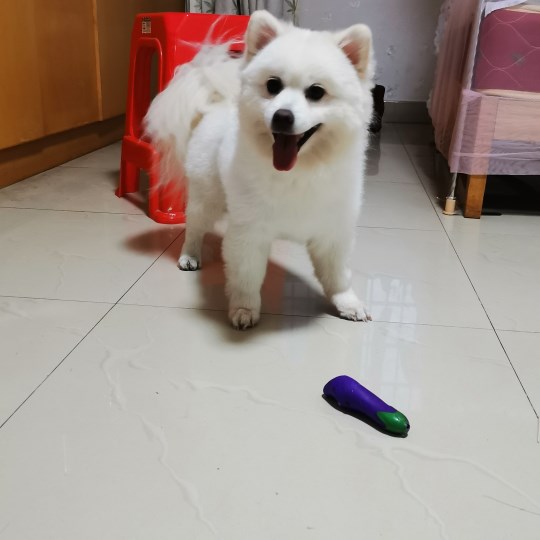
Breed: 1936-n000005-Pomeranian